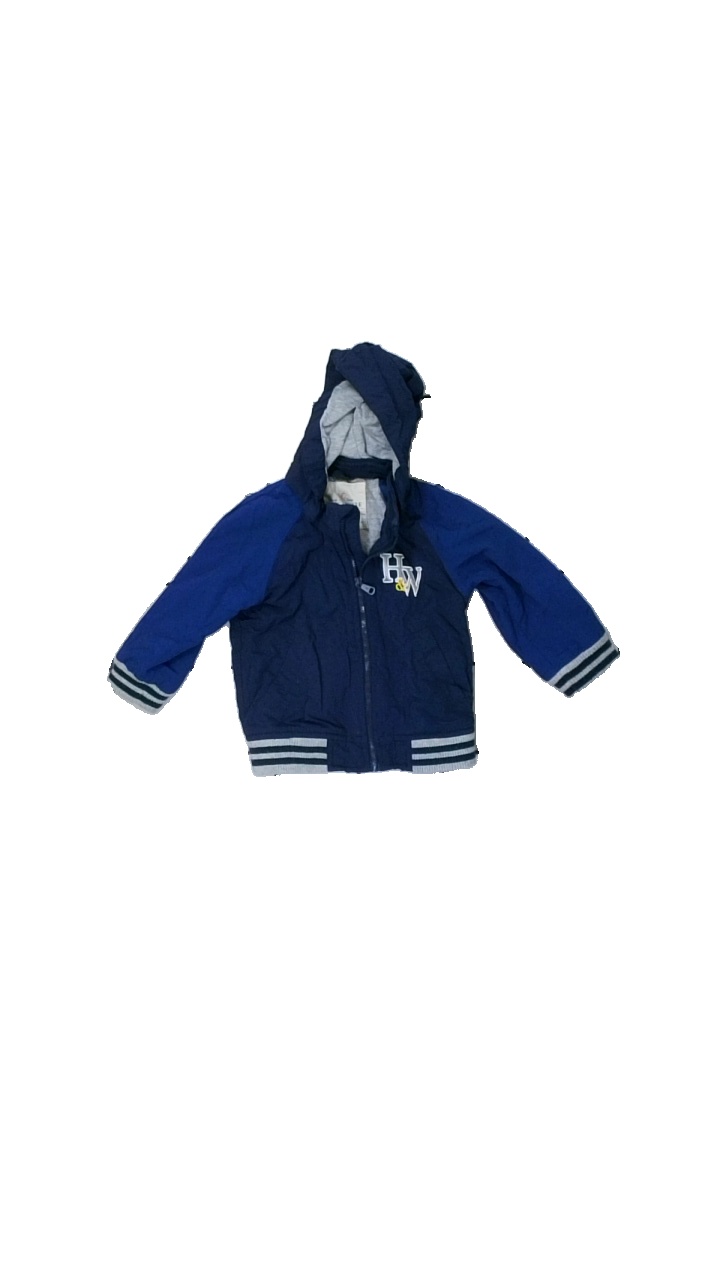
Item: Jacket (Children)
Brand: Holly And Whyte (lindex)
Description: blå jacka med logga fram, lite nopprig vid armarna
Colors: Blue, Grey
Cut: Regular
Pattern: Logo print
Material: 100% nylone
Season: Spring
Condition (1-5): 4
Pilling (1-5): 4
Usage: Reuse
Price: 50-100